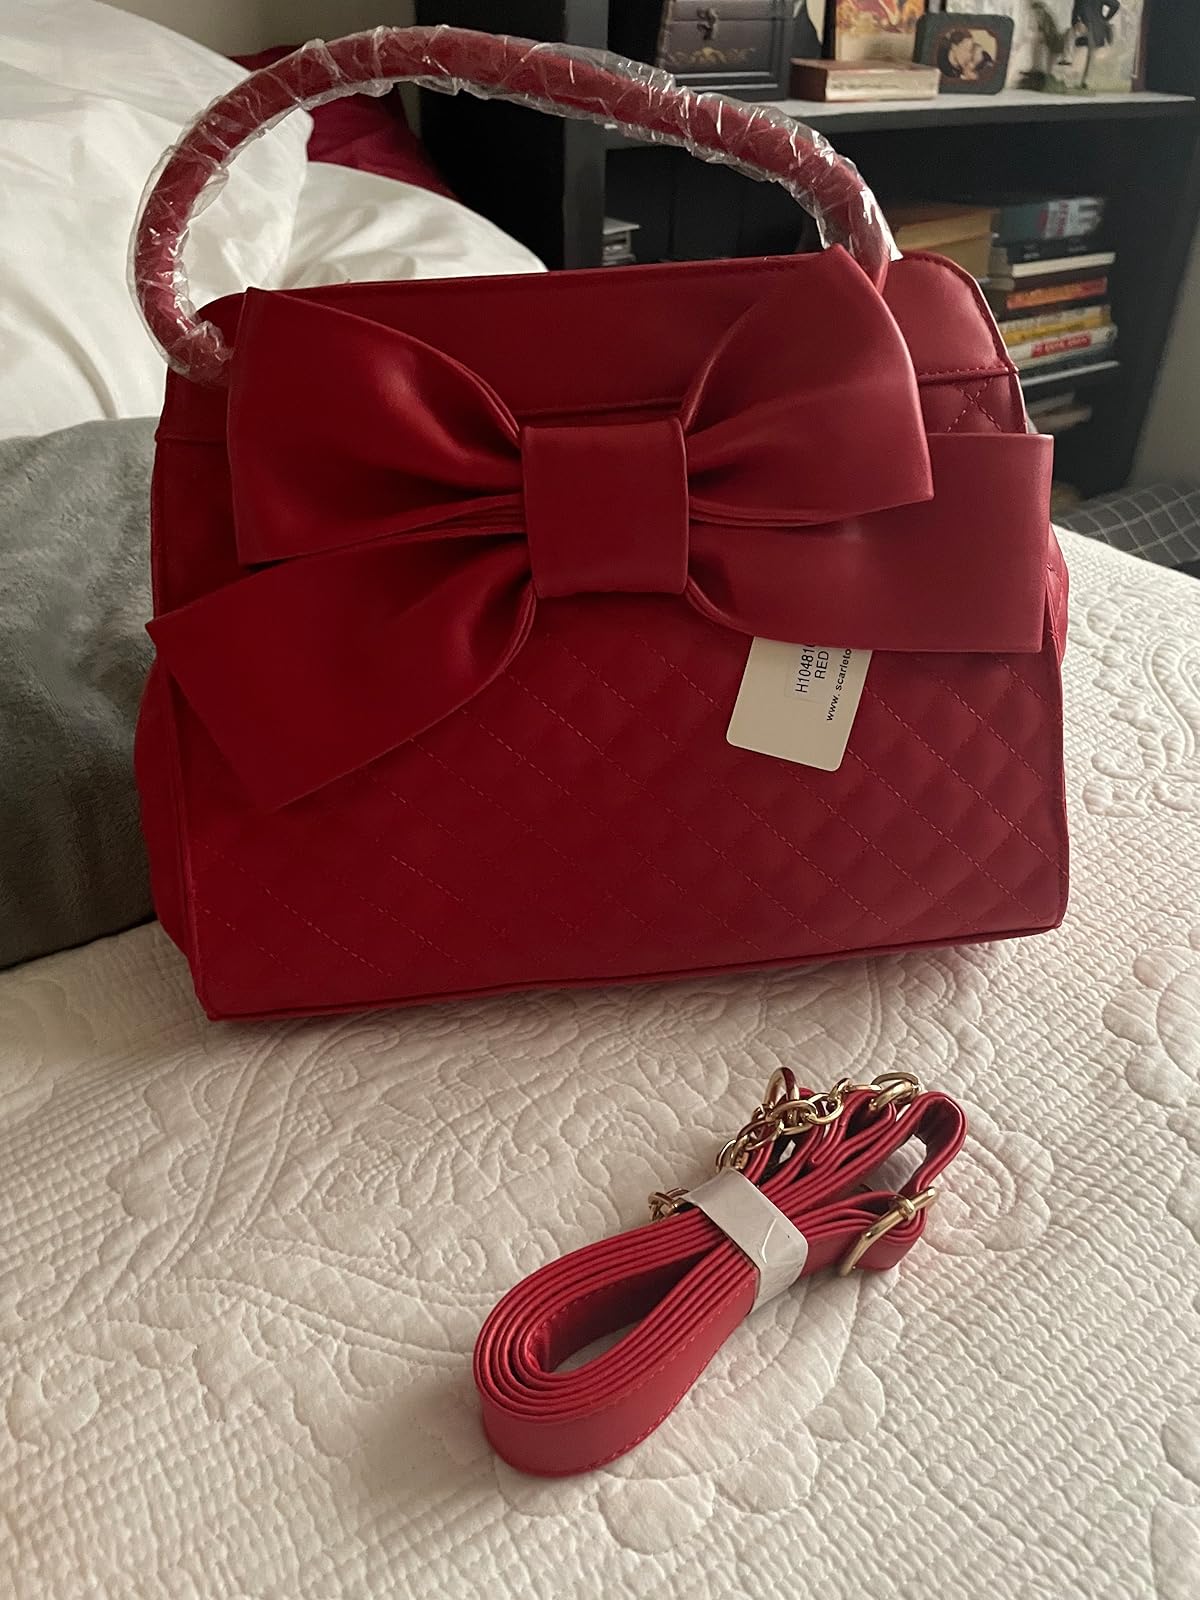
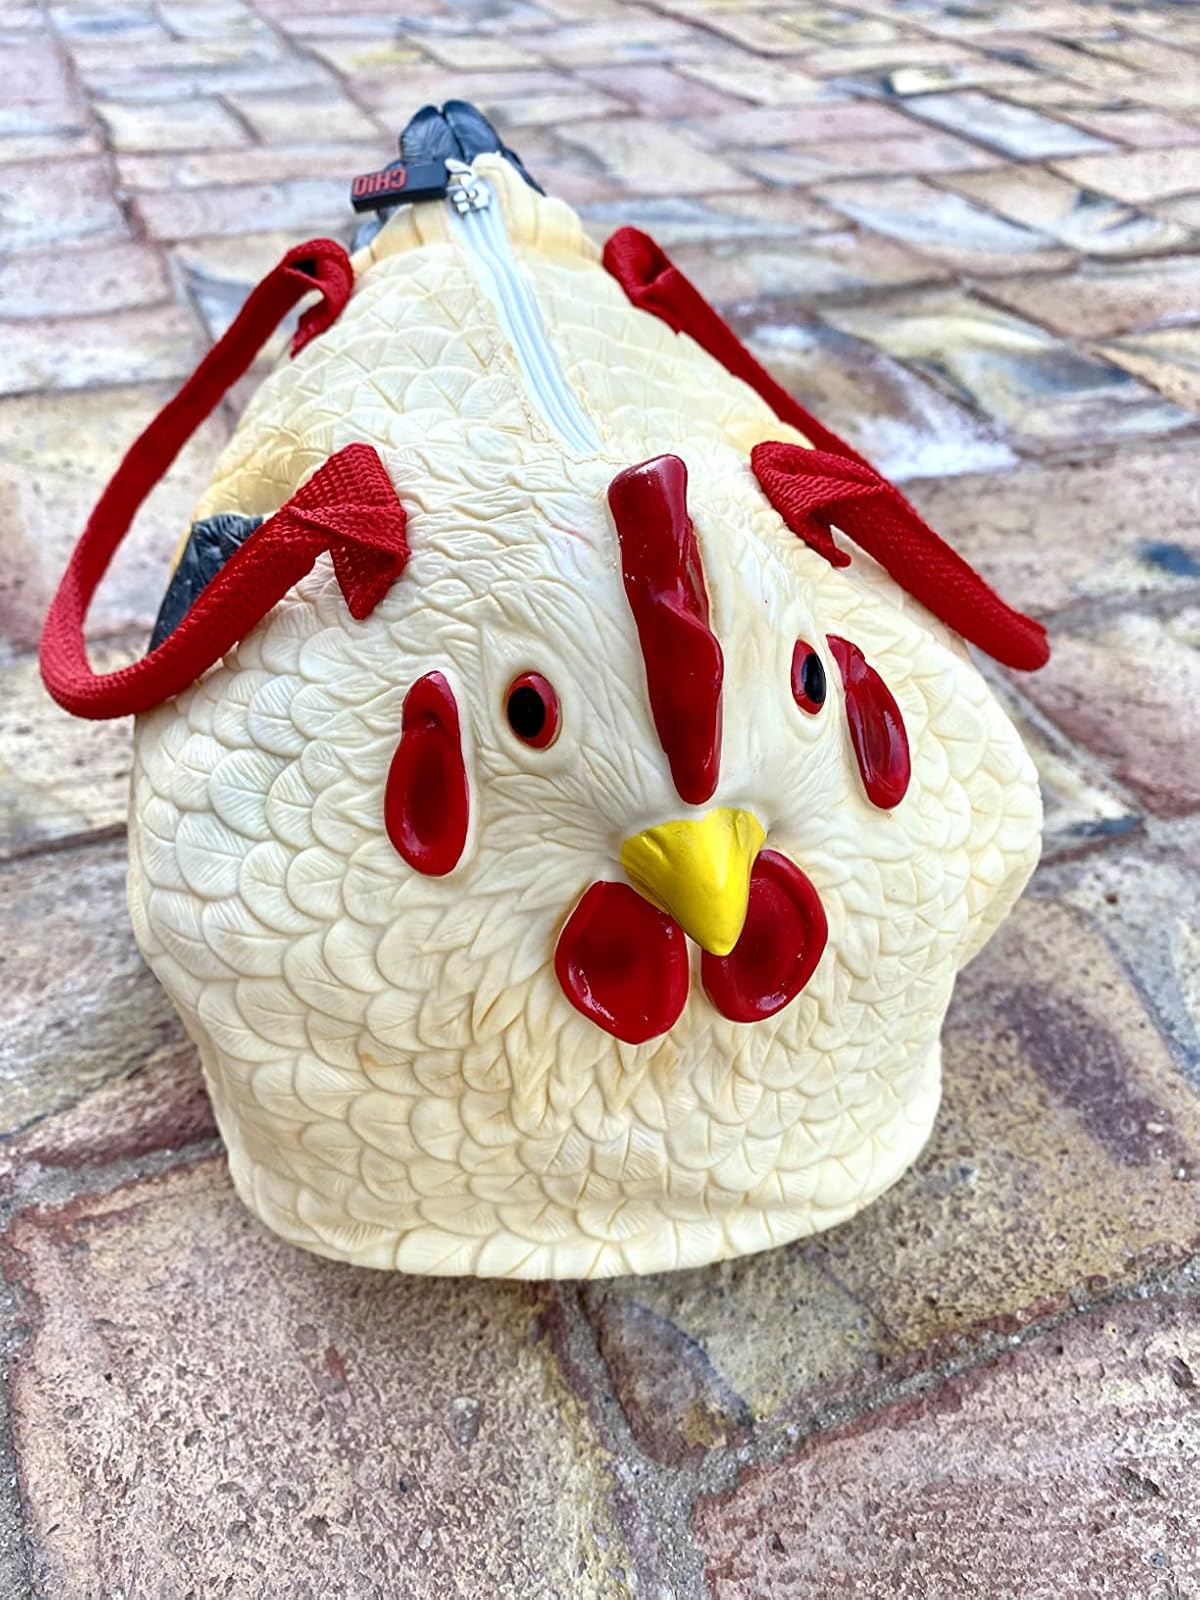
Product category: accessories_handbag
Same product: no